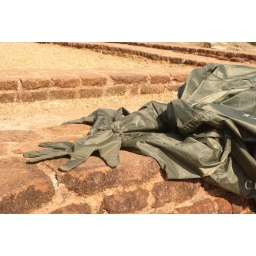
Sigirya. The lion rock in the ancient cities